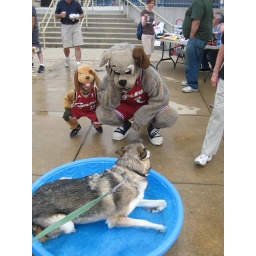
Oh great, this clown was sitting in the drinking bowl